Baumgarten an der March

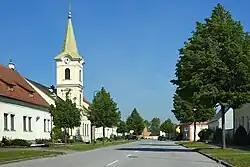
Baumgarten an der March in May 2019

Baumgarten an der March (Croatian: "Pangort na Moravi") is a small subdivision of the municipality of Weiden an der March in Lower Austria, Austria. It has only 192 inhabitants.